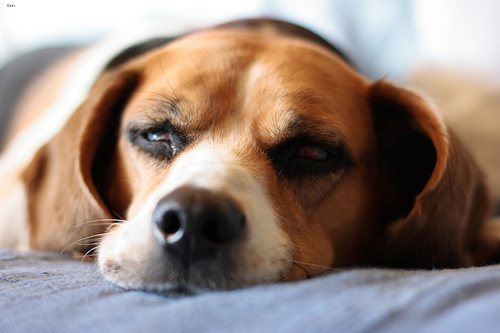
Breed: beagle